Cavalry tactics

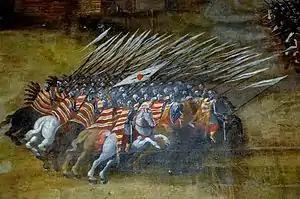
Polish hussar formation at the Battle of Klushino 1610 – painting by Szymon Boguszowicz 1620

The Polish-Lithuanian hussars' primary battle tactic was the charge. They carried the charge to, and through the enemy. The charge started at a slow pace and in a relatively loose formation. The formation gradually gathered pace and closed ranks while approaching the enemy, and reached its highest pace and closest formation immediately before engagement. They tended to repeat the charge several times until the enemy formation broke (they had supply wagons with spare lances). The tactic of a charge by heavily armoured hussars and horses was effective for nearly two centuries. The hussars fought with long lances (a hussar's lance usually ranged from in length), a "koncerz" (long thrusting sword), a "szabla" (sabre), one or two pistols, and often a carbine or arquebus, known in Polish as a "bandolet". Winged hussars also carried other weapons, such as the "nadziak" (horseman's pick), a type of war hammer and battle axe. The lighter, Turkish-style saddle, allowed for more armour to be used by both the horses and the warriors. Moreover, the horses were bred to run very fast with a heavy load and to recover quickly. This was achieved by breeding old Polish horses with Eastern horses, usually from Tatar tribes. As a result, these horses could walk hundreds of kilometres, loaded with over and still be able to charge in an instant. Also, hussar horses were very quick and manoeuvrable. This allowed hussars to fight with any cavalry or infantry force, from Western heavy "Kissaiers", to Eastern light "Tatars". They were widely regarded as the most powerful cavalry in the world. In the battles of Lubiszew in 1577, Byczyna (1588), Kokenhausen (1601), Kircholm (1605), Kłuszyn (1610), Chocim (1621), Martynów (1624),